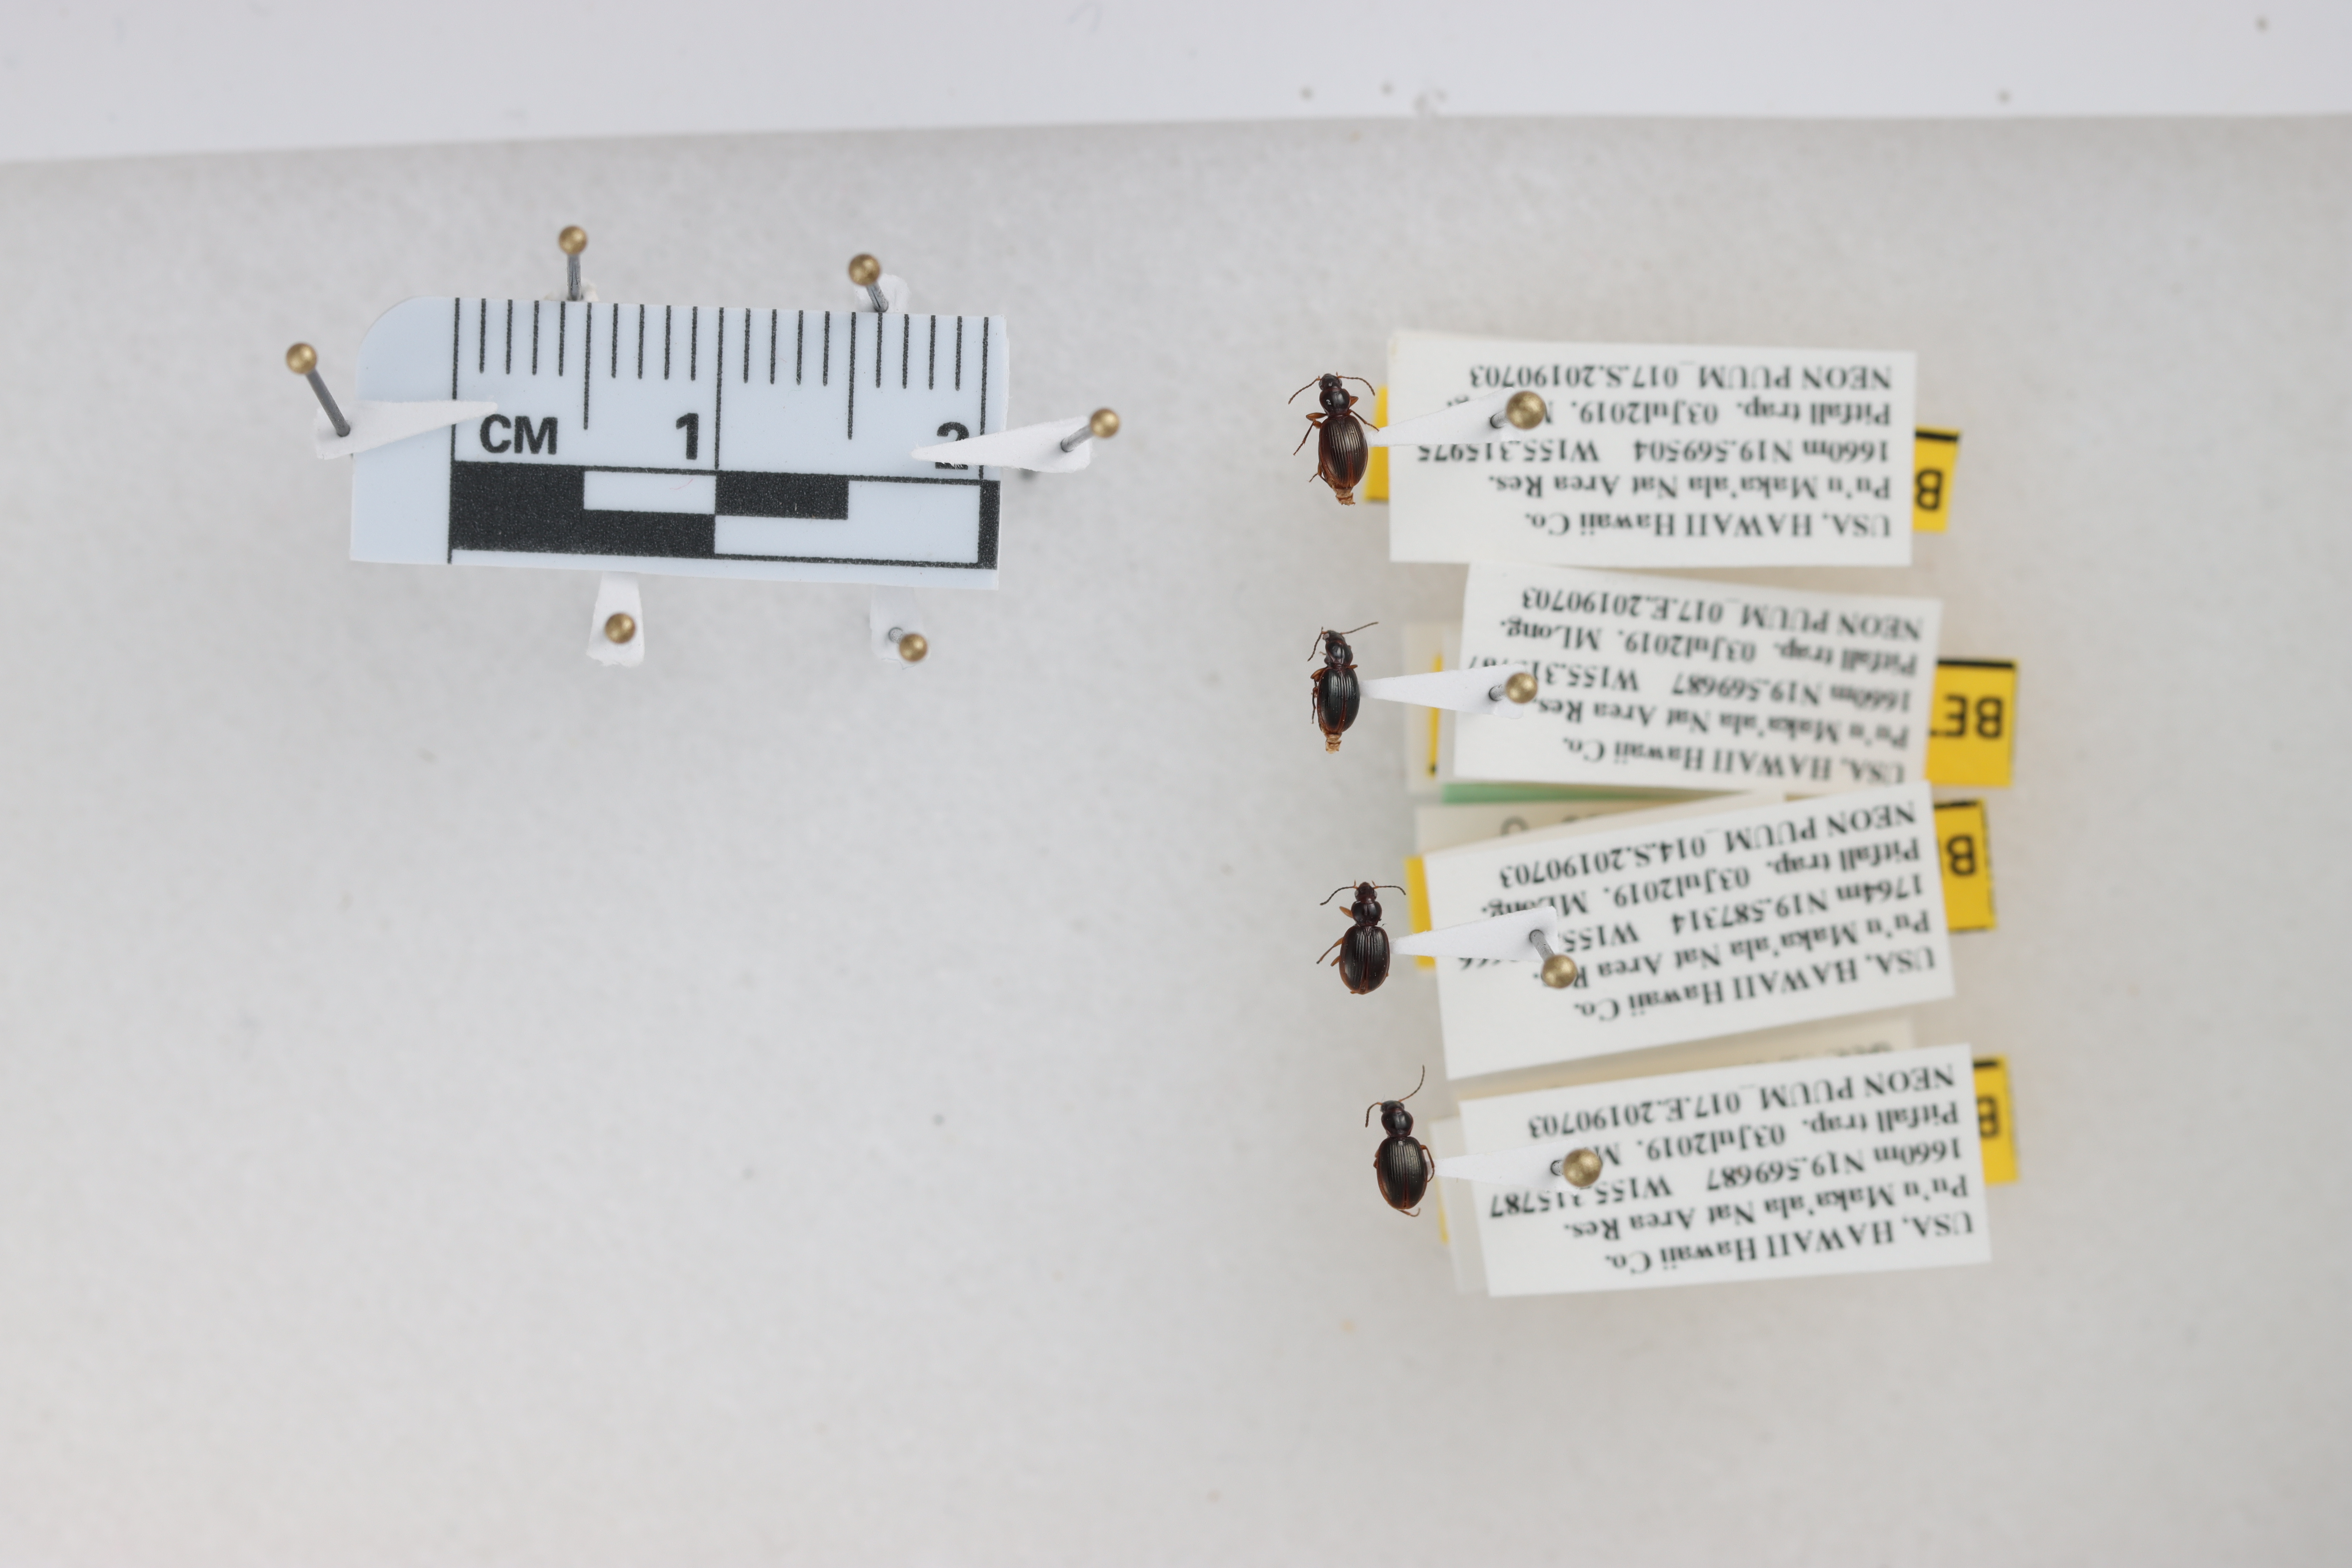
Beetle 1 — elytra length: 0.266 cm, elytra max width: 0.18 cm, basal pronotum width: 0.07 cm

Beetle 2 — elytra length: 0.241 cm, elytra max width: 0.16 cm, basal pronotum width: 0.064 cm

Beetle 3 — elytra length: 0.249 cm, elytra max width: 0.188 cm, basal pronotum width: 0.071 cm

Beetle 4 — elytra length: 0.266 cm, elytra max width: 0.191 cm, basal pronotum width: 0.074 cm